Harith al‑Dari

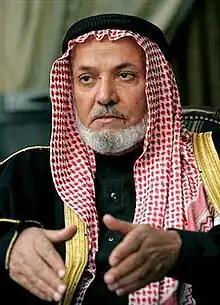

Harith ibn Sulayman al-Dari (1941 – 12 March 2015) was an Iraqi Islamic scholar and politician who served as the chairman of the Association of Muslim Scholars, a prominent Sunni Islamist organization, from 2003 until his death in 2015.